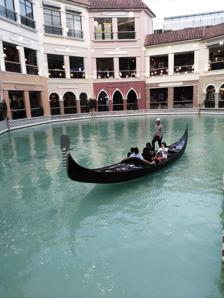
Building: Venice Grand Canal Mall
Country: Philippines
Year built: 2015
For The Grand Canal In Venice Italy, see Grand Canal (Venice) . Shopping mall in Metro Manila, Philippines Venice Grand Canal Location Taguig , Metro Manila , Philippines Coordinates 14°31′N 121°03′E / 14.517°N 121.050°E / 14.517; 121.050 Address McKinley Hill Garden Villas, Cluster B, Upper McKinley Road, Pinagsama Opening date September 18, 2015 ; 9 years ago ( 2015-09-18 ) Developer Megaworld Corporation Management Megaworld Lifestyle Malls Owner McKinley No. of anchor tenants 2 No. of floors 3 upper + 1 basement Parking 1,000 Public transit access 4 18 61 Venice Grand Canal Mall Website Official website Venice Grand Canal is a lifestyle mall development under Megaworld Lifestyle Malls located inside the 50-hectare (120-acre) McKinley Hill township of Megaworld Corporation in Taguig , Metro Manila . Awarded the Best Retail Architectural Design at the Philippine Property Awards in 2017, Venice Grand Canal is known for its design and architecture and is popularly considered as the "most romantic mall" in the country. Living up to its namesake, the mall sports an Italian-inspired architectural design inspired by the Grand Canal in Venice , Italy . In designing the mall, Megaworld consulted the Rome-based architectural firm Paolo Marioni Architetto to ensure that the Venice Grand Canal Mall stays true to its Venetian inspiration. Highlighting the mall is the man-made Grand Canal. The mall's grand canal offers mall guests an Italian experience with gondola ride tours by singing gondoliers. The canal is 200 meters (660 ft) long, and 15 meters (49 ft) wide. The gondolas are stationed underneath the Rialto Bridge replica. The mall also has replicas of St. Mark's Campanile in Piazza San Marco, the Rialto Bridge, which is inspired by the famous bridge in Venice and the Ponte de Amore Bridge, where mallgoers can participate at the mall's love locks installation. Features Lifestyle destination The mall also offers a diverse dining mix that caters to the McKinley Hill community and to the lifestyle of its mall patrons such as Italian restaurants Ponte Amore and Toni and Sergio, along with international options like Tim Hortons and Mitsuyado Sei-Men. Venice Grand Canal is also home to an array of shopping brands, a supermarket, lifestyle stores, bookstore, services shops, novelty shops, and wellness and fitness centers. The country’s first Fundador Café, can also be found at the mall. For animal lovers, Venice Grand Canal is pet-friendly mall, and hosts facilities and amenities tailored for pet owners through its Pet Pass system. Venice Grand Canal is also a destination for entertainment. At the mall’s third level is Venice Cineplex, which is equipped with Dolby Atmos , and a Megaworld Lifestyle Malls Ultra Cinema, which uses remote operated high end twin seats. The mall also hosts regular events and activities that cater to all ages such as Venetian mimes, conciertos and the McKinley Hill Grand Christmas Parade. Gondolas at Venice Grand Canal Venice Grand Canal’s Gondola Ride offers an Italian experience, giving families and couples a chance to tour the canal by water. Venice Piazza Venice Piazza is an open space in Venice Grand Canal inspired by Piazza San Marco in Venice, Italy. Towering over the open plaza is a replica of St. Mark’s Tower, also in Piazza San Marco. Aside from Italian-inspired attractions, Venice Piazza is another dining destination with its roster of international and local dining brands offering al-fresco and nightlife dining. The Piazza also offers Pigeon Feeding activities every late afternoon. Gallery Facade of Venice Grand Canal visible along the grandstand of Philippine Army Headquarters (HPA) Venice Grand Canal Mall in 2019 The Rialto Bridge replica See also Grand Canal (Venice) Megaworld Lifestyle Malls Bonifacio Global City References